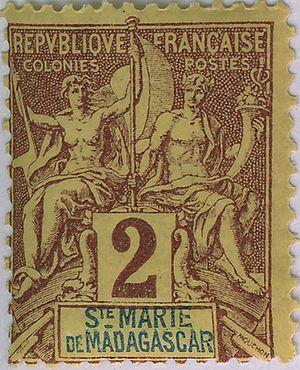
Cet article résume les faits saillants de l'histoire de Madagascar. Madagascar est un pays situé dans la partie occidentale de l'océan Indien, au sud-est de l'Afrique, et fait partie du continent africain et de l'Union africaine. La population de Madagascar est principalement un confluent de populations africaines noires austronésiennes et arabes, avec la présence ancienne possible de populations khoïsan.